Market Square, Providence, Rhode Island

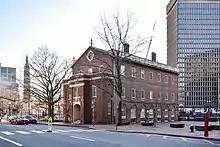
Market Square in 2021

Market Square is a market square in Providence, Rhode Island. It is located at the intersection of present-day North Main Street and College Street at the base of College Hill. Market Square has historically functioned as a commercial, civic, and cultural locus of Providence.